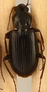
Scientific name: Calathus advena
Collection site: Rocky Mountains NEON (RMNP), plot RMNP_014